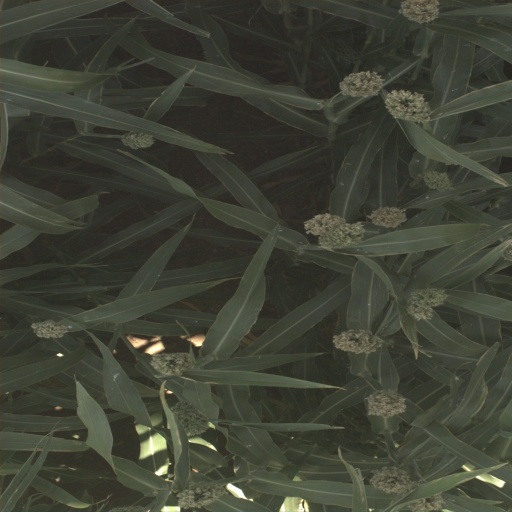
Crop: sorghum